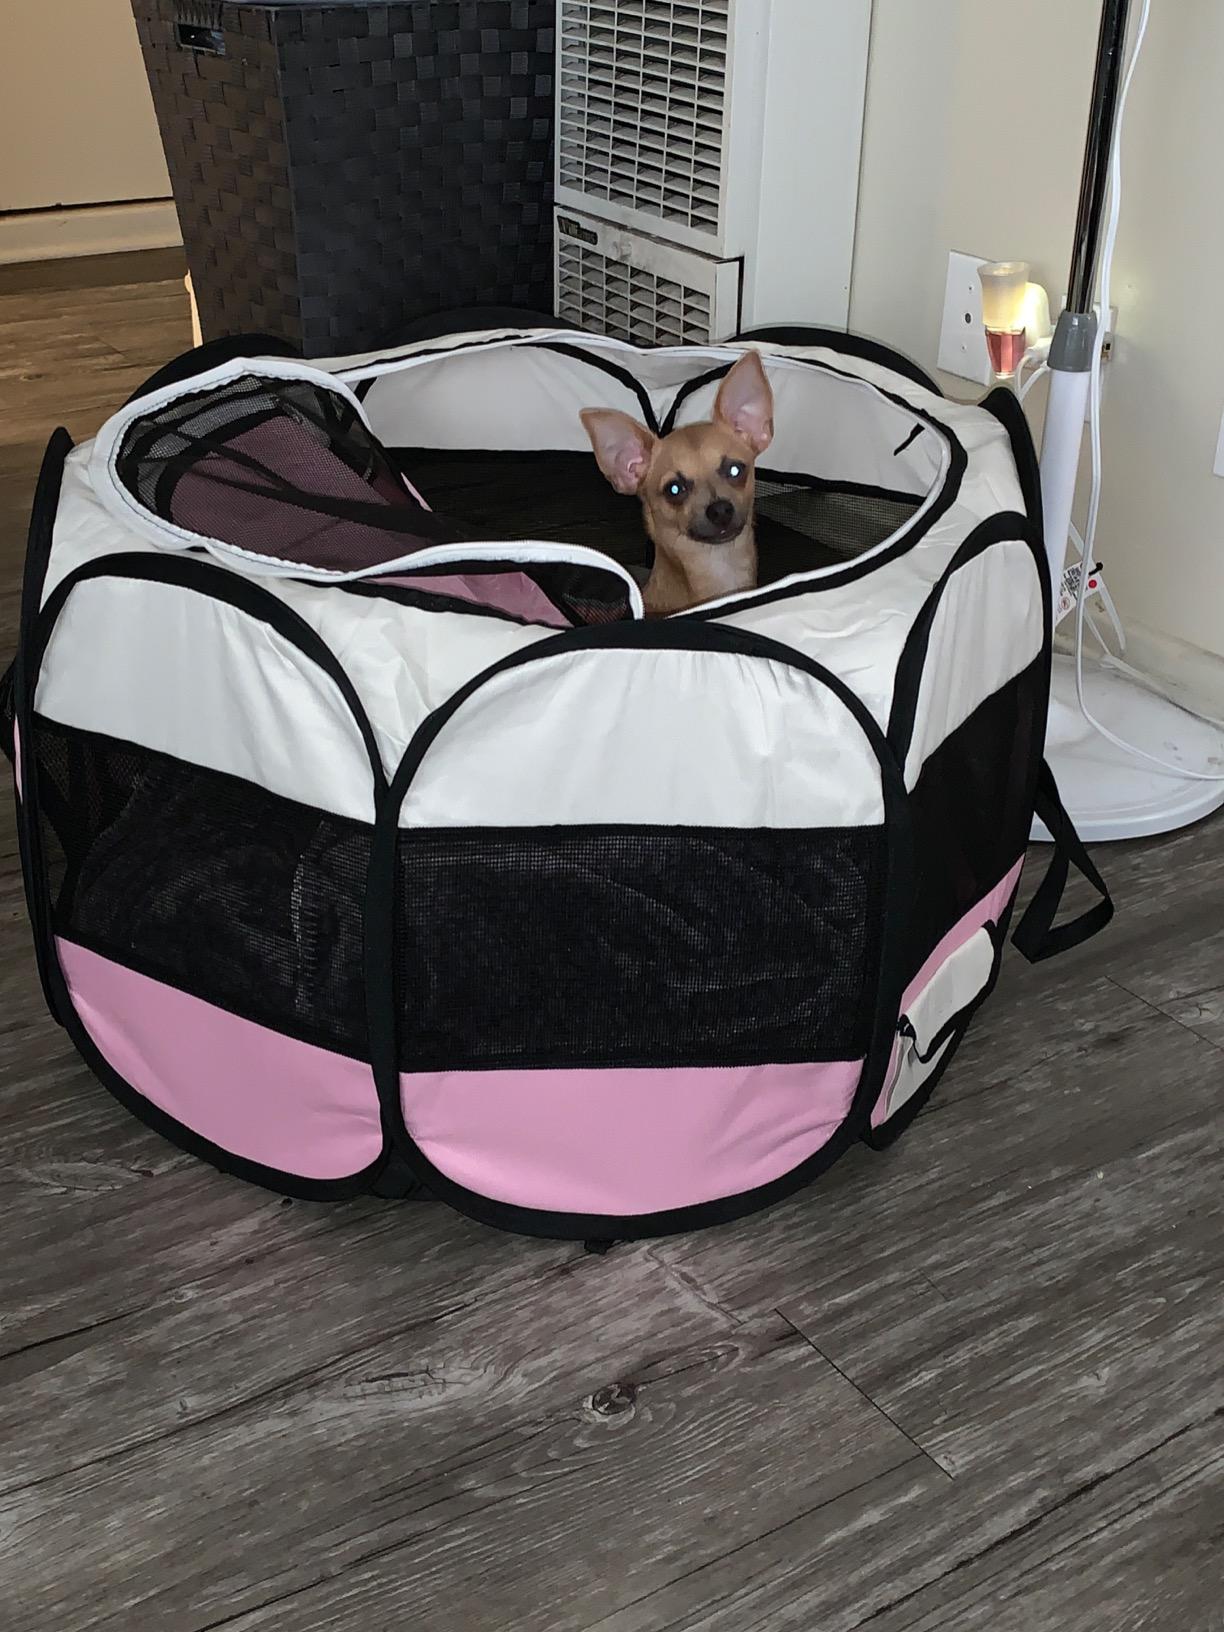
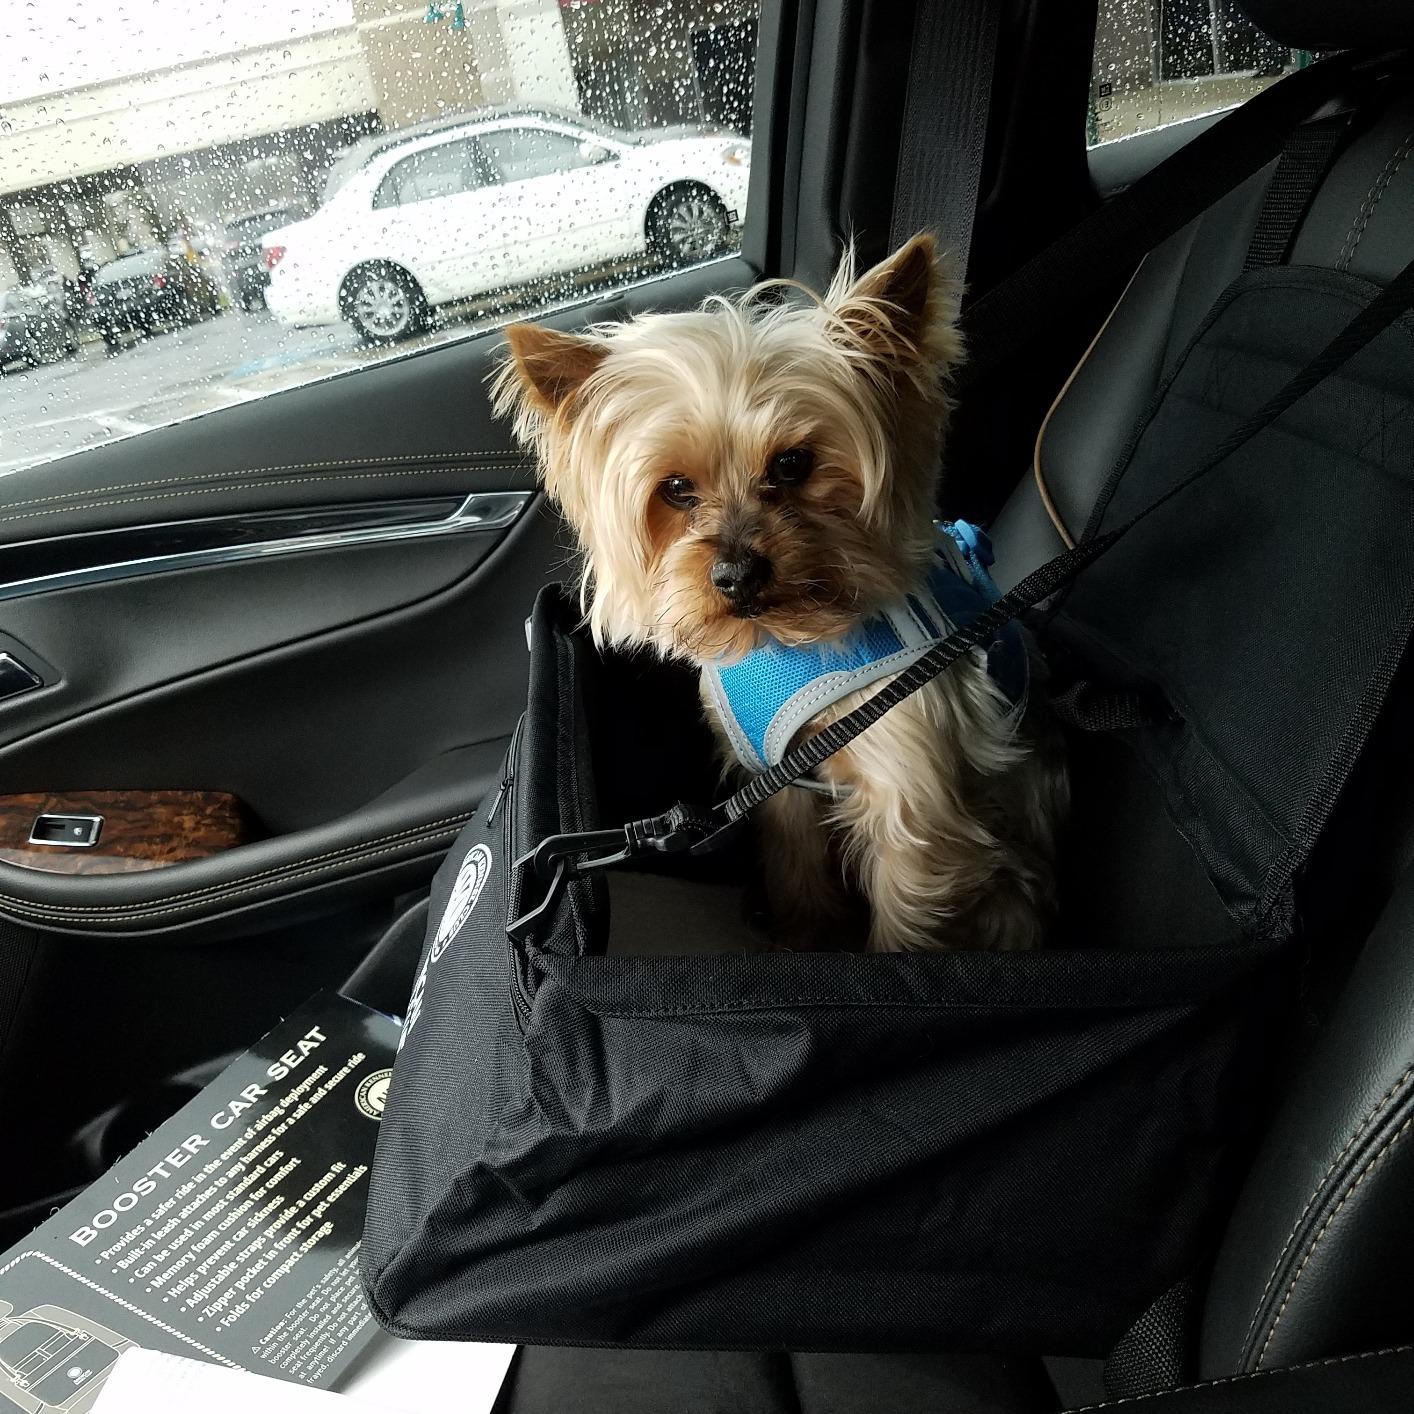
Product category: items_kennel
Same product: no